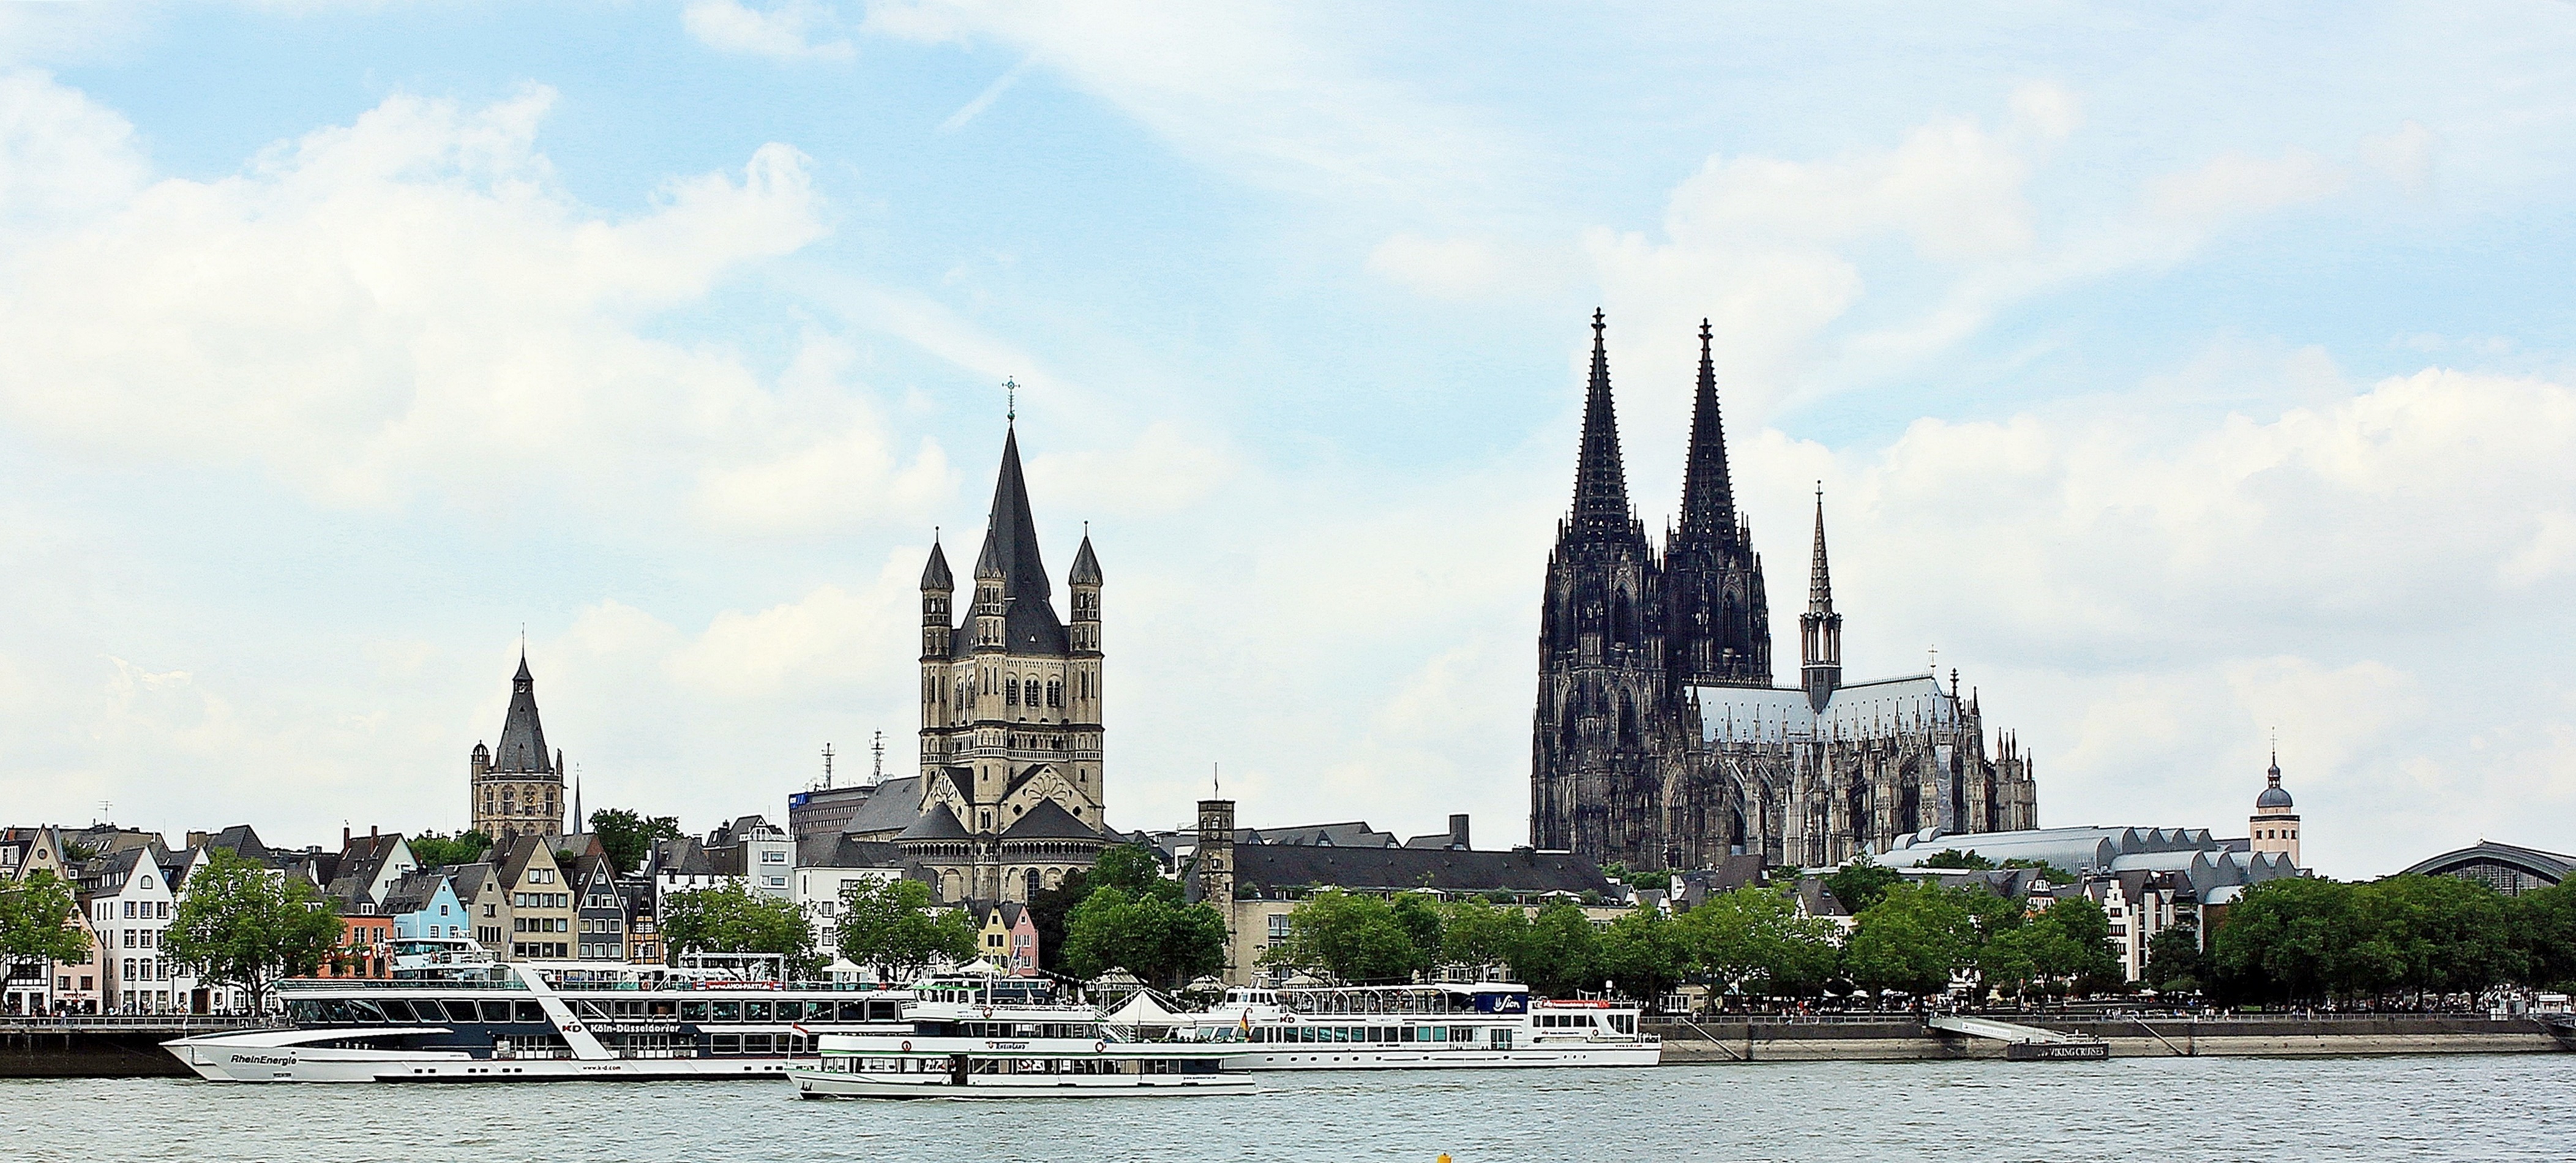
water, skyline, building, city, river, ship, cityscape, panorama, boot, vehicle, landmark, cathedral, tourism, waterway, gothic, place of worship, world heritage, old town, structures, clouds, spire, homes, germany, cologne, shipping, rhine, rheinland, romanesque church, cologne on the rhine, cologne cathedral, rhaeto romanic, north rhine westphalia, tours, gothic style, great st martin church, cologne philharmonic, ground hoff dome, rhine ships, turret four eck